Salt Lake City International Airport

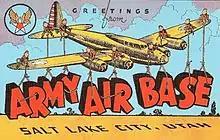
World War II Salt Lake City Army Air Base postcard

As air travel became more popular and the United States Army Air Forces established a base at the airport during World War II, a third runway was added (Runway diagram for 1955). The April 1957 Official Airline Guide (now OAG) shows 42 weekday departures: 18 on Western, 17 United and 7 Frontier. United had flown nonstop to Chicago since 1950, but nonstop service to New York did not start until 1968. The first jets were United 720s in September 1960.